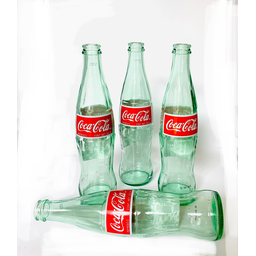
Label: bottles